Common external power supply

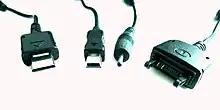
Examples of different charger connectors previously used by manufacturers (Samsung, Motorola, Nokia, Sony Ericsson)

According to the European Commission, a common external power supply / "charger" standard is desirable because,